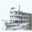
Label: ship